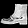
Label: Ankle boot